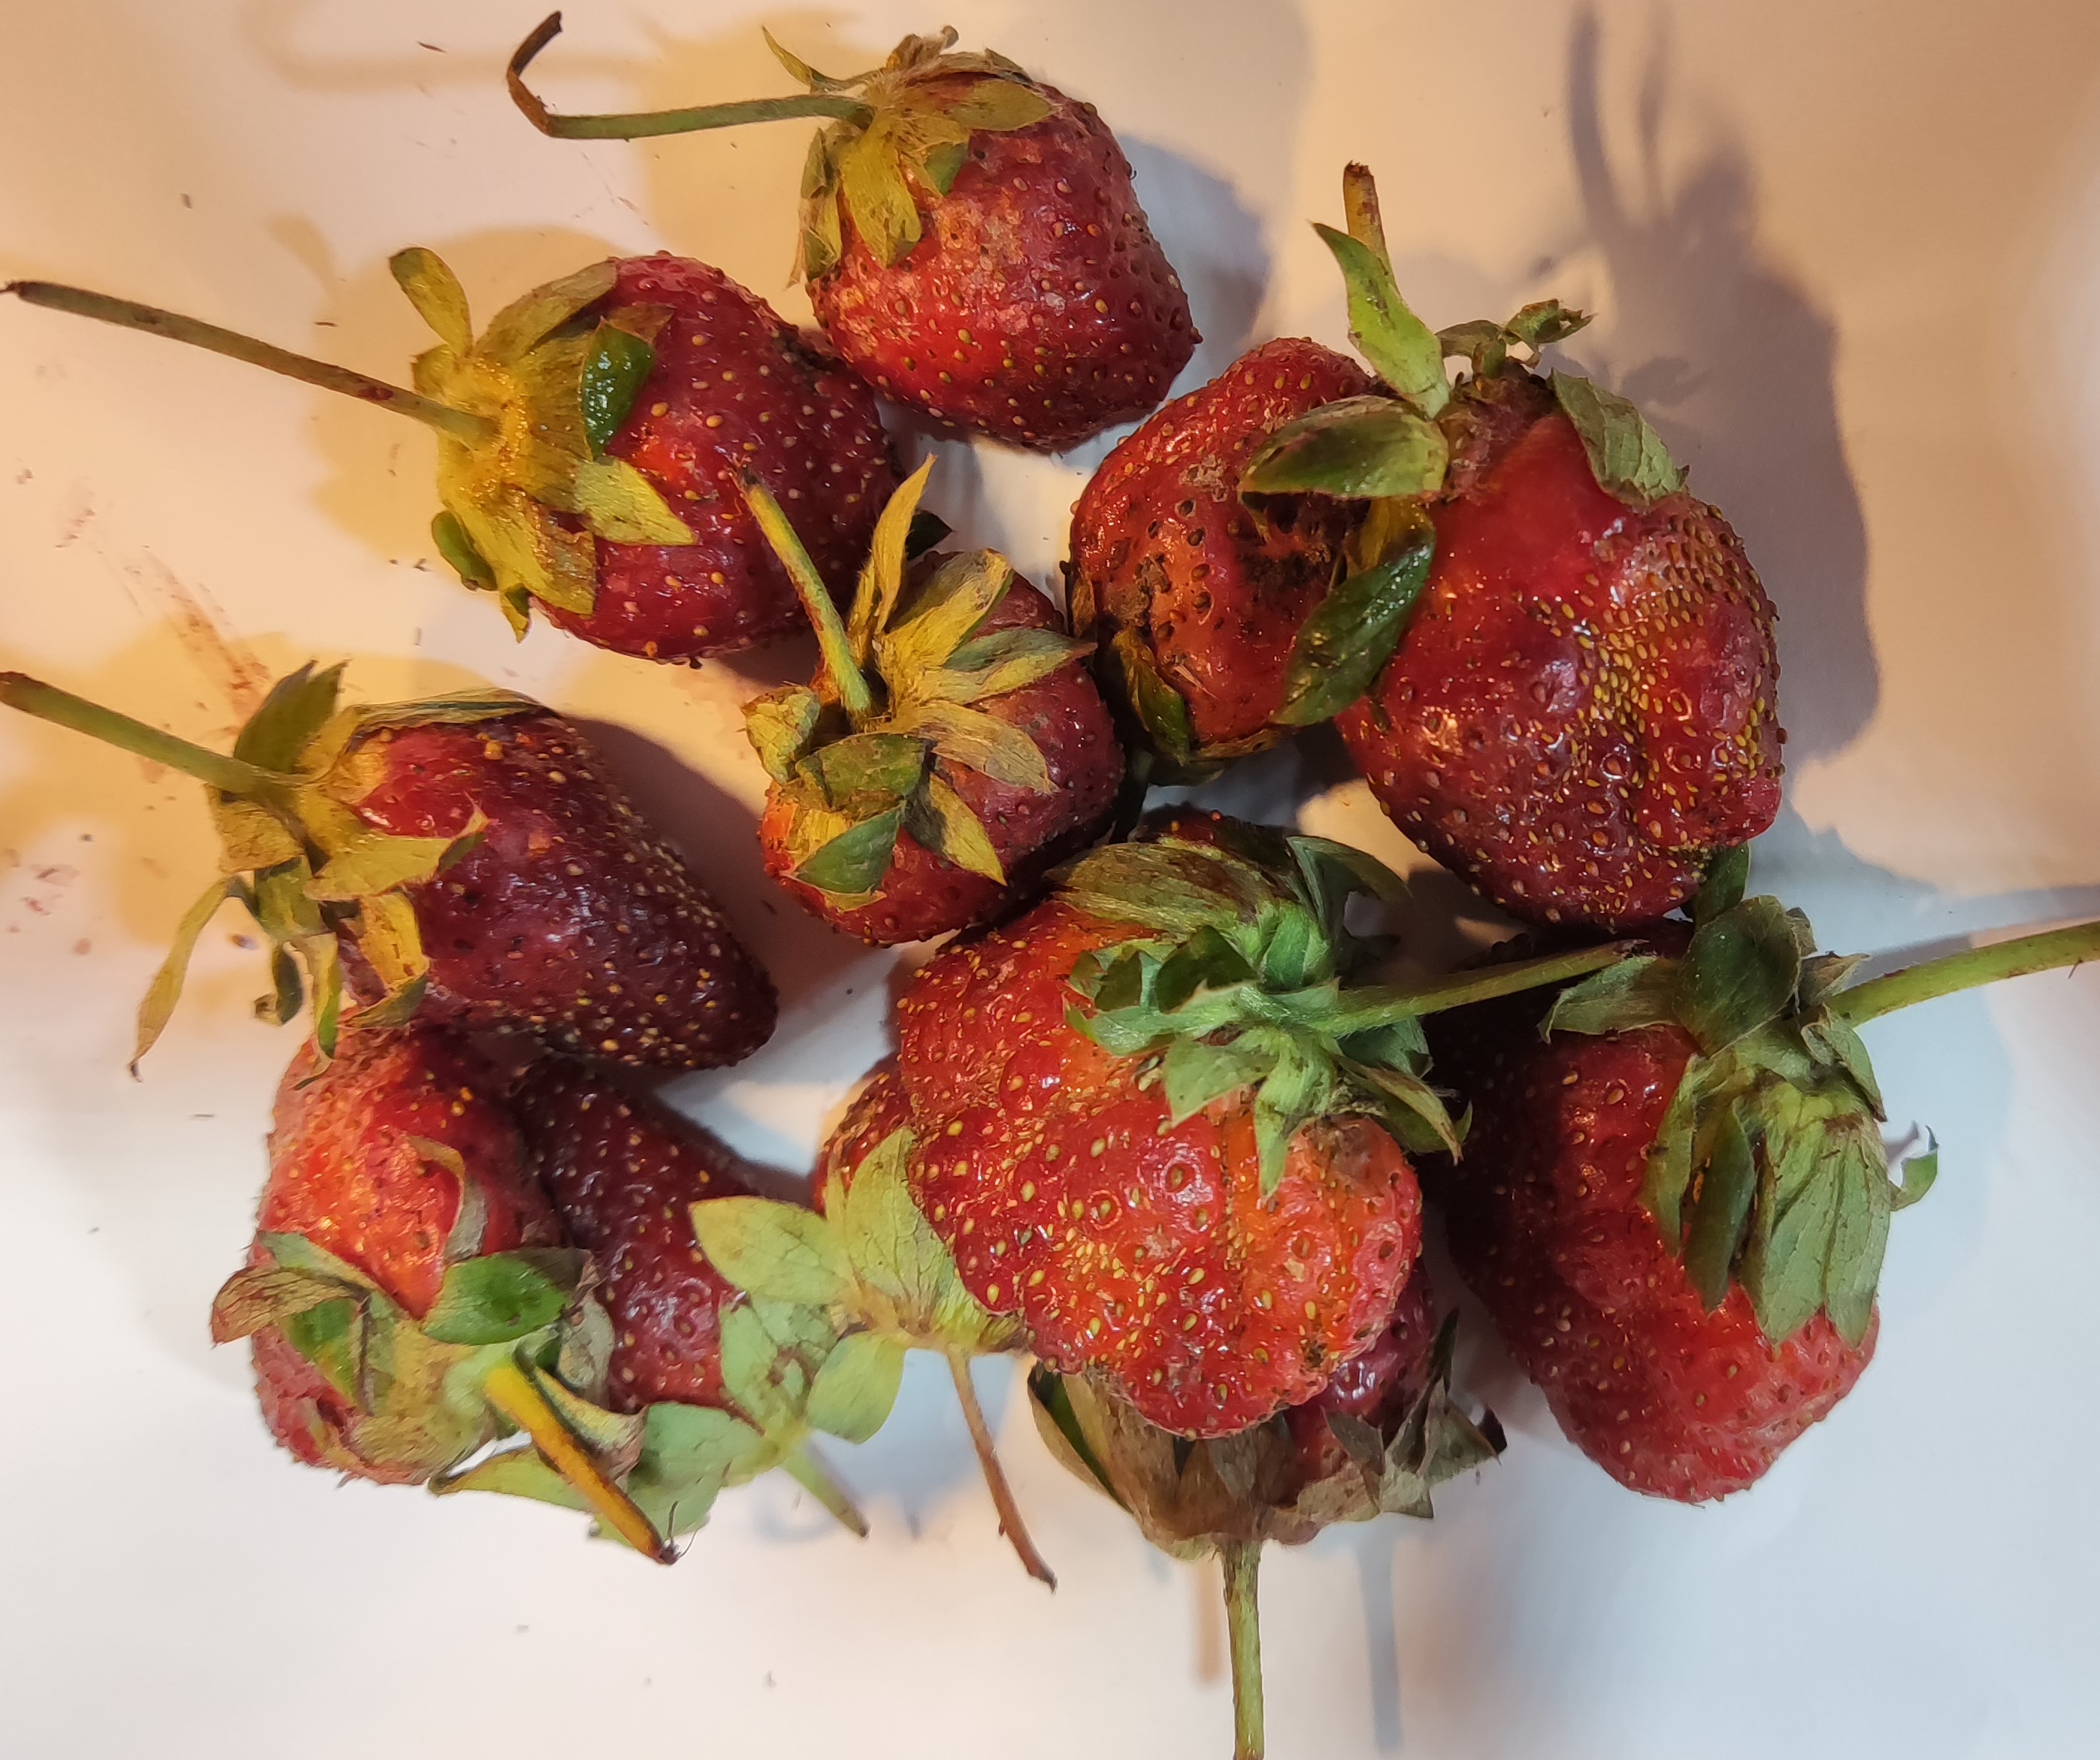
Fruit: strawberry
Condition: fresh